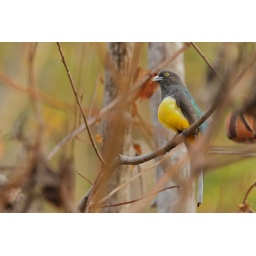
Vocalizing bird, upslope from the beach near the top of the highest hill along the coastal plain, Sayulita, MX, 11 May 2010